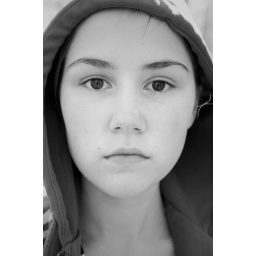
Sometimes I see a 13 year old boy in the mirror